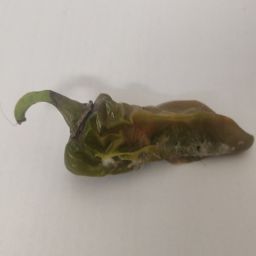
Crop: New Mexico Green Chile
Quality: Damaged